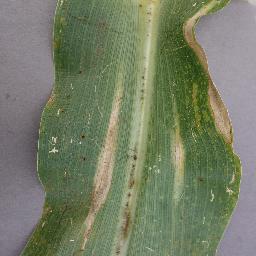
Label: Corn___Northern_Leaf_Blight